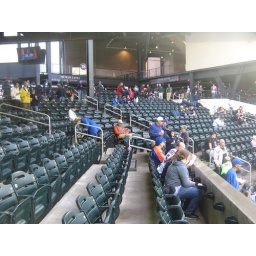
Pre-game view of the seats in the right field corner at Citi Field, 06/11/09